Child

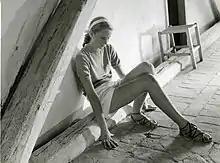
An adolescent girl, photographed by Paolo Monti

Adolescence is usually determined to be between the onset of puberty and legal adulthood: mostly corresponding to the teenage years (13–19). However, puberty usually begins before the teenage years (10—11 for girls and 11—12 for boys). Although biologically a child is a human being between the stages of birth and puberty, adolescents are legally considered children, as they tend to lack adult rights and are still required to attend compulsory schooling in many cultures, though this varies. The onset of adolescence brings about various physical, psychological and behavioral changes. The end of adolescence and the beginning of adulthood varies by country and by function, and even within a single nation-state or culture there may be different ages at which an individual is considered to be mature enough to be entrusted by society with certain tasks.